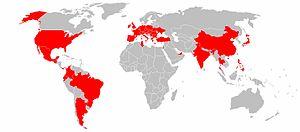
Présence mondiale du groupe Generali
Assicurazioni Generali est une compagnie d'assurance italienne, fondée à Trieste en 1831 et l'une des 50 plus grandes entreprises mondiales selon le classement du magazine Forbes 2015.